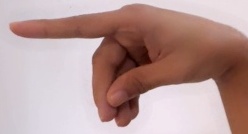
ASL sign: P